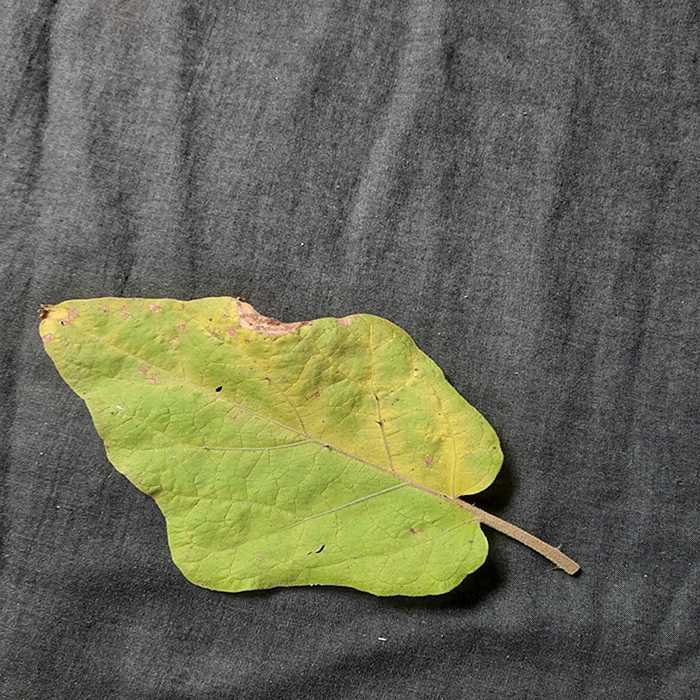
Plant: Eggplant
Label: Eggplant verticillium wilt